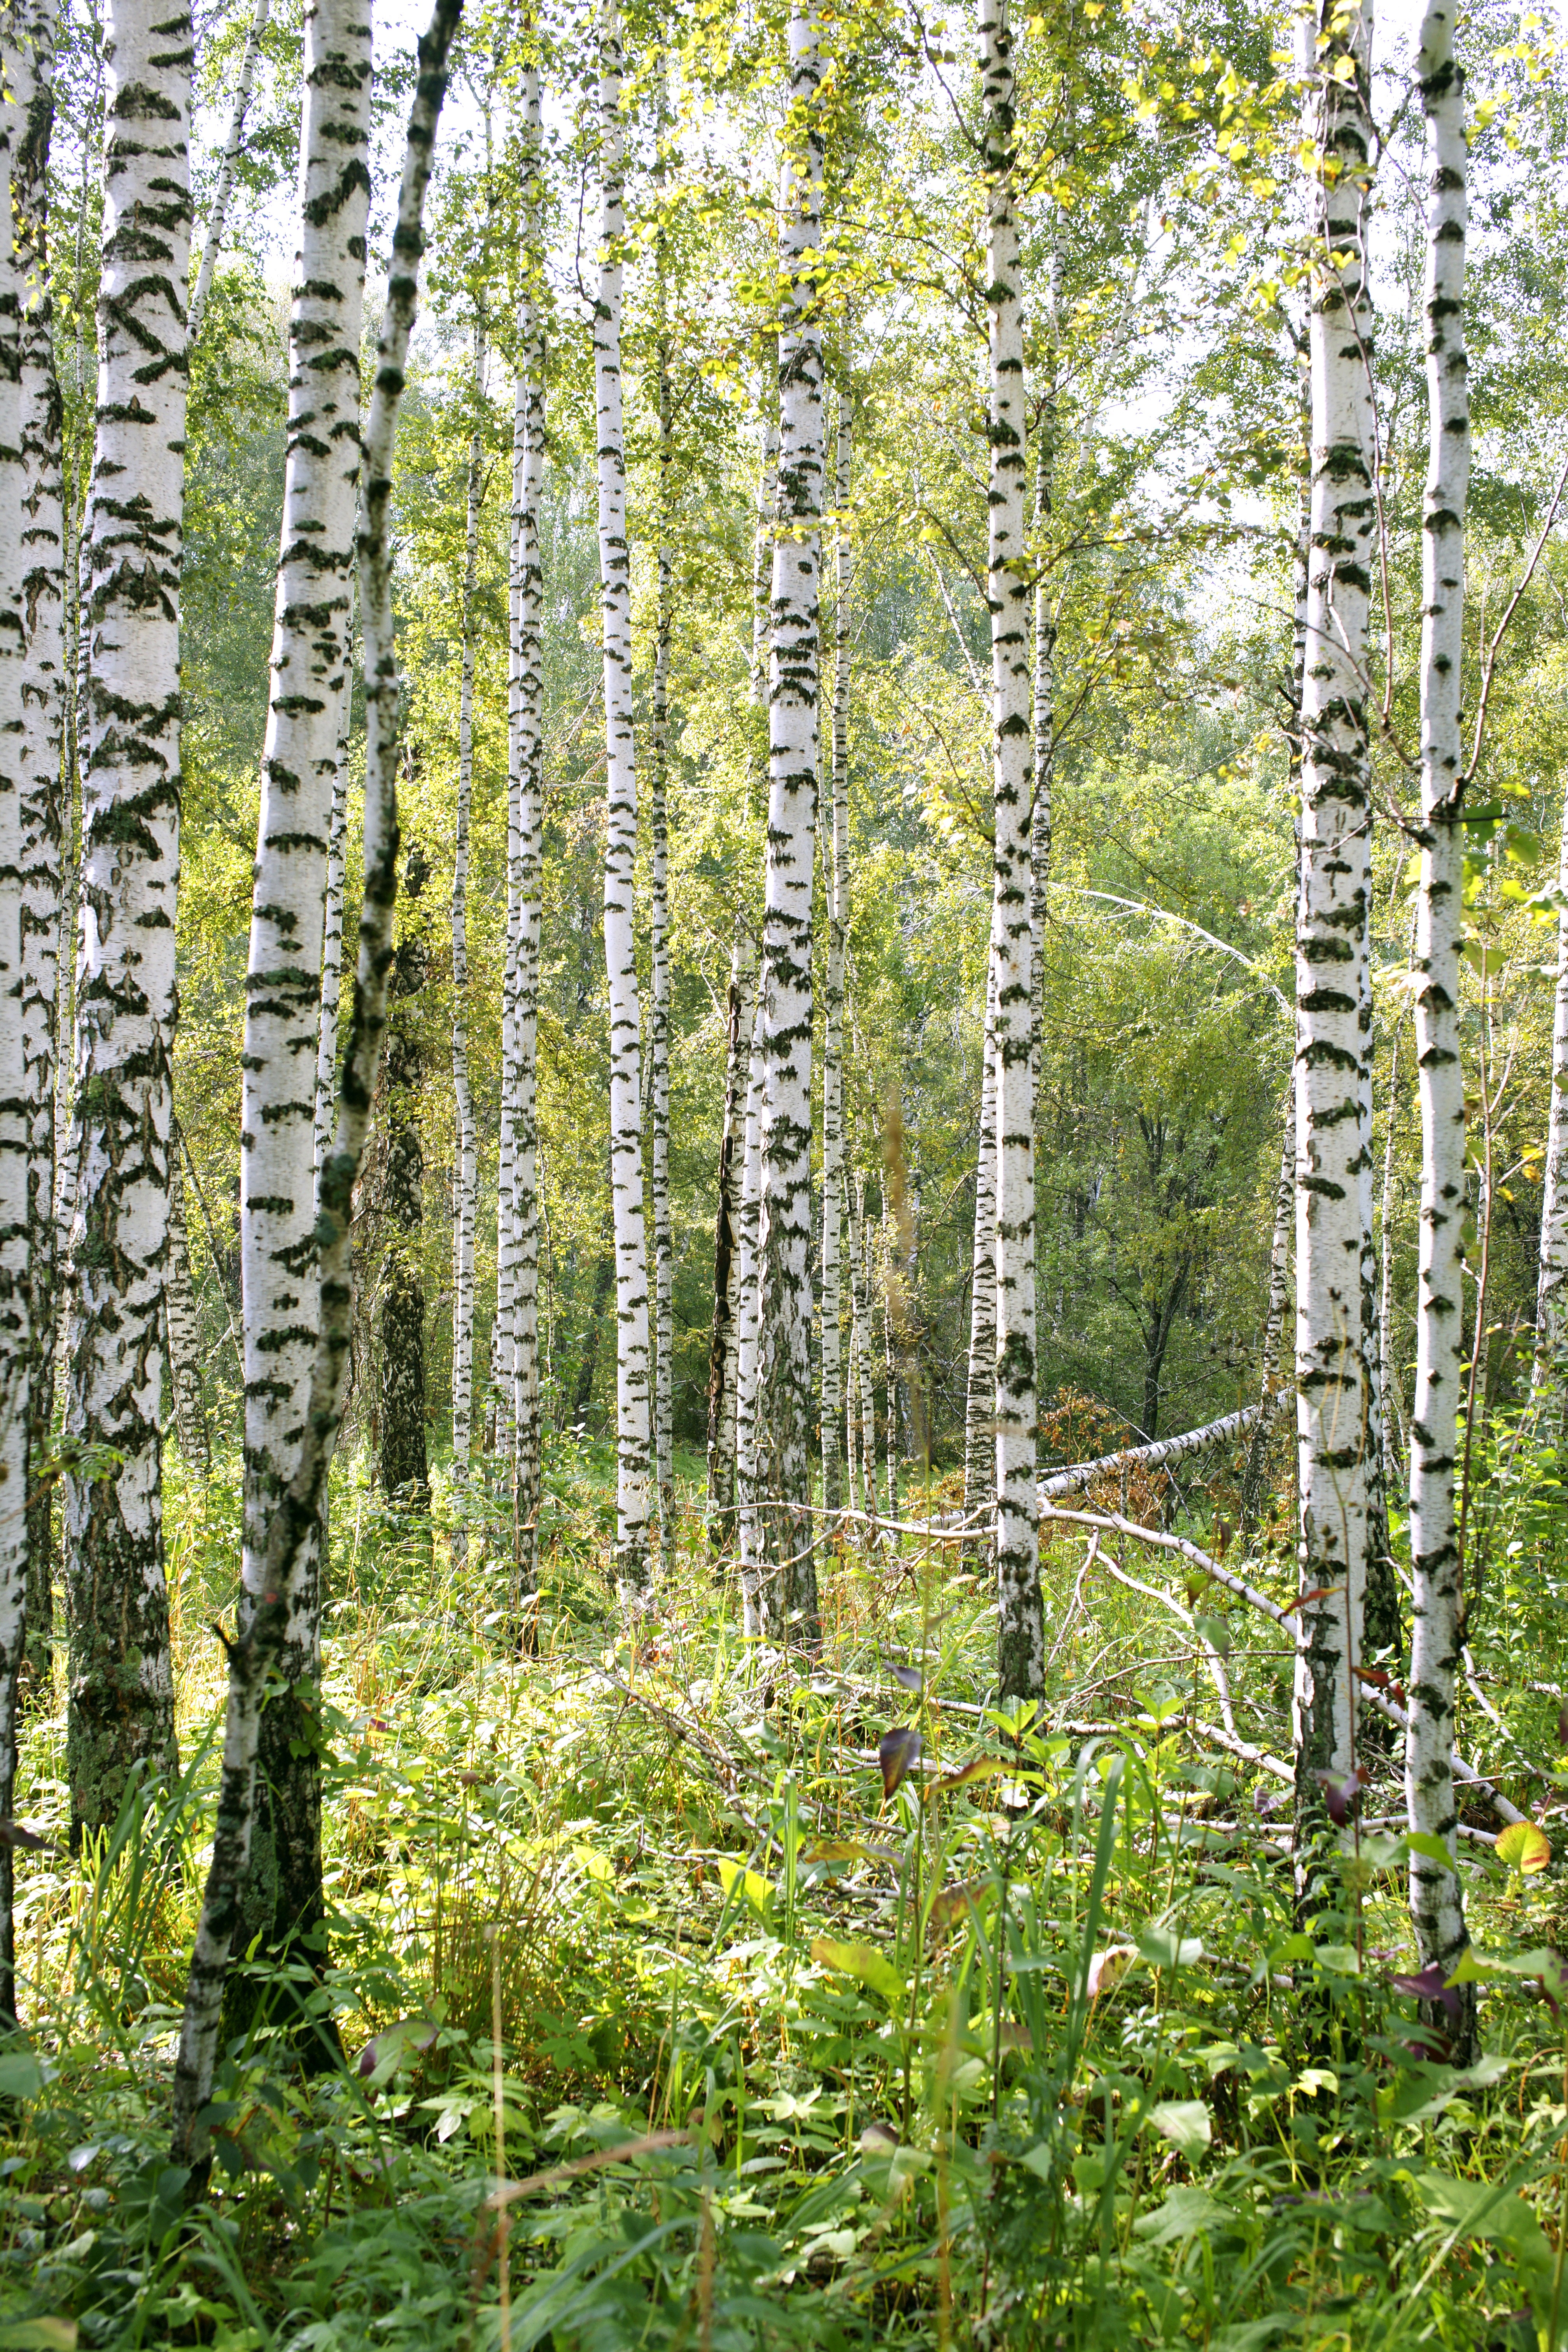
landscape, tree, nature, forest, grass, plant, flower, summer, green, birch, trees, leaves, deciduous, grove, woodland, habitat, ecosystem, tree trunks, siberia, living nature, sunny day, flowering plant, birchwood, biome, birch bark, natural environment, woody plant, temperate broadleaf and mixed forest, temperate coniferous forest, land plant